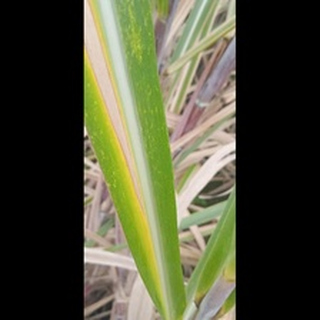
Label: sugarcane_yellow_leaf_disease